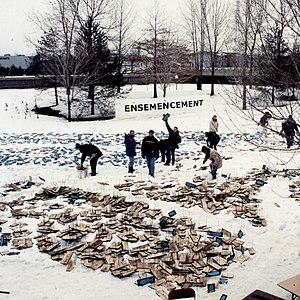
À Québec (Québec, Canada)en 2002, au Parc de la jeunesse, 5 000 tacons bleus ont été installés pour former une flèche indiquant la direction du Saguenay—Lac-Saint au jeunes jeannois et saguenéens qui ont migré vers les grands centres. Cette exode massive a provoqué une régression de la population sur cette région. Cette action performative conçue et produite par le collectif Interaction Qui avec la collaboration des étudiants (tes) en Arts et Technologie Informatisée du Collège d'Alma se voulait un cri d'alarme et d'espoir.
Tacon Forum est un concept de création artistique ouvert à la communauté, il est un des quatre événements évolutifs créés par le duo d’artistes Interaction Qui dans le cadre du projet Événement Ouananiche. Ce projet est conceptualisé en 1990 pour donner suite à une demande du comité pour l'adoption et la promotion de la ouananiche comme emblème animalier du Saguenay–Lac-Saint-Jean. Tacon Forum permet aux artistes et aux communautés participantes un dialogue créatif par la mise en commun d'idées et de projets artistiques. Entre 1992 et 2015 l'organisme Interaction Qui ltée met en place 17 Tacons Forums, la plupart ayant lieu sur le territoire du Saguenay—Lac-Saint-Jean.